Pulvermuhl Viaduct

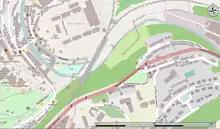
Map showing the original viaduct, with the expansion beside it

The two-track viaduct is a strangle-point for the exit from the north exit of the Luxembourg station and plans are to increase the number of tracks over the viaduct to four, with work starting in 2009 and to be completed by 2015.